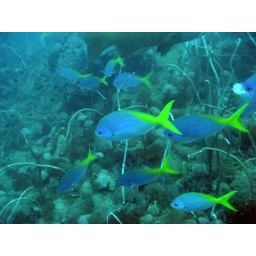
Shoal of blue fish in the whip coral